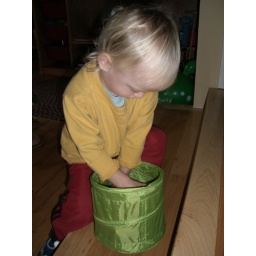
lot of new trucks in this green bag